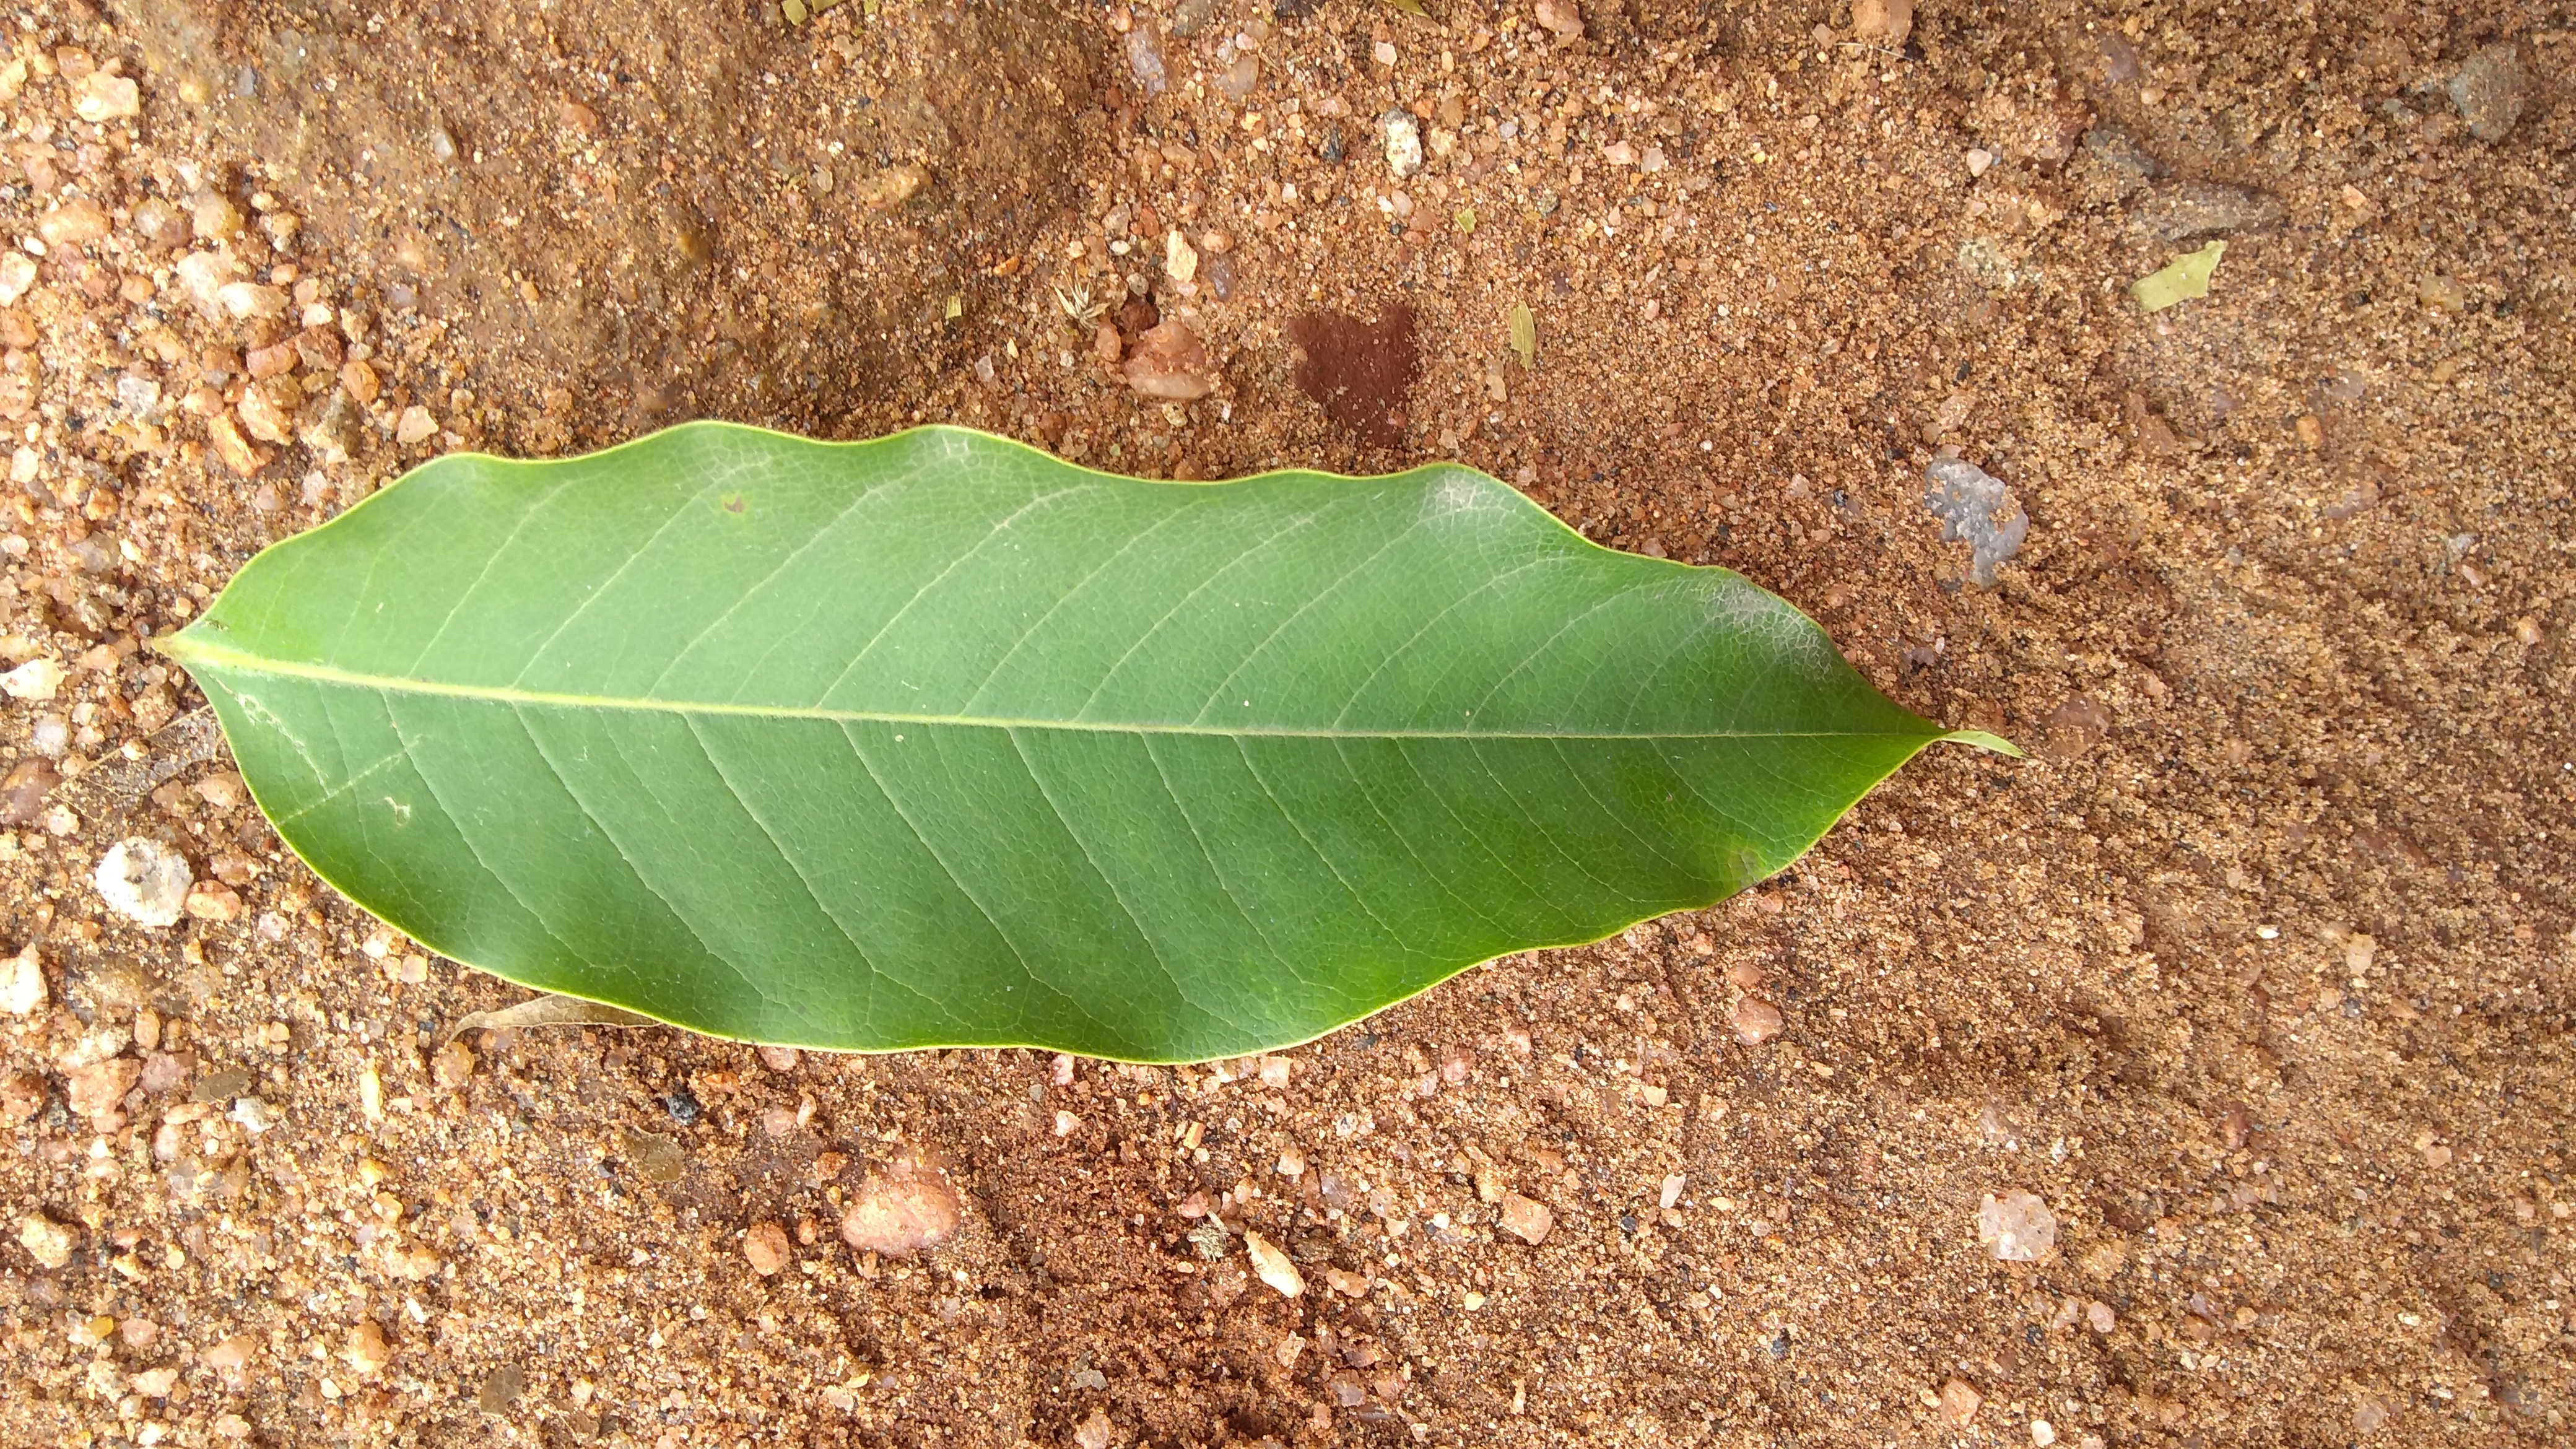
Plant: Sampige